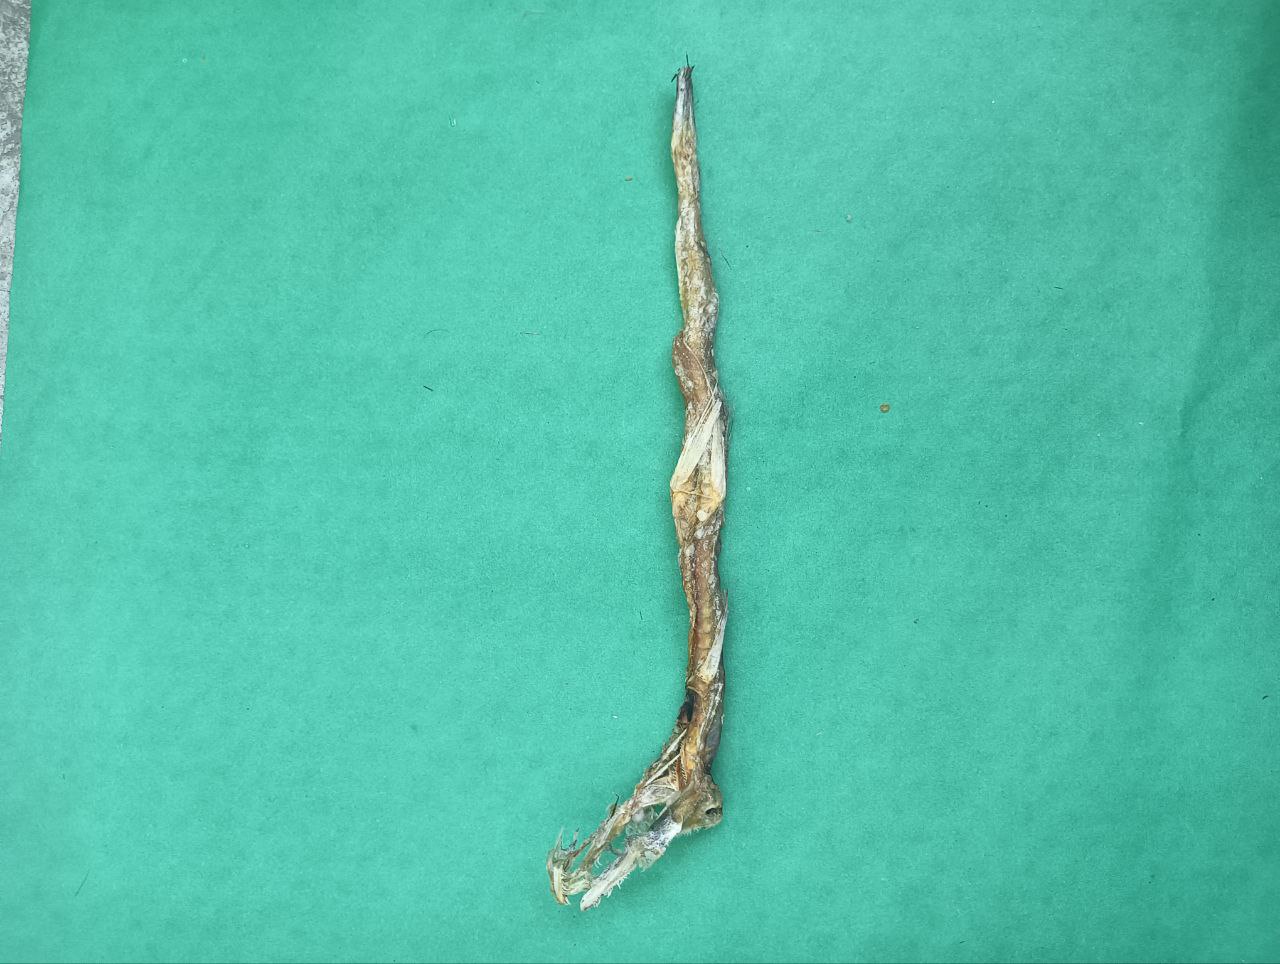
Species: Loitta